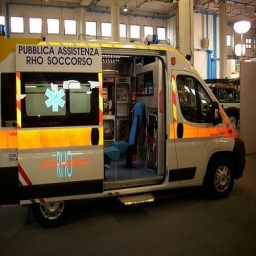
Label: ambulance